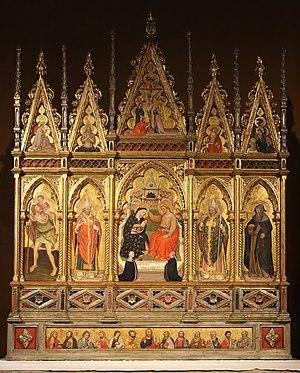
La Cathédrale de Modène est la première église de la ville de Modène et de l'archidiocèse de Modène-Nonantola en Émilie-Romagne.